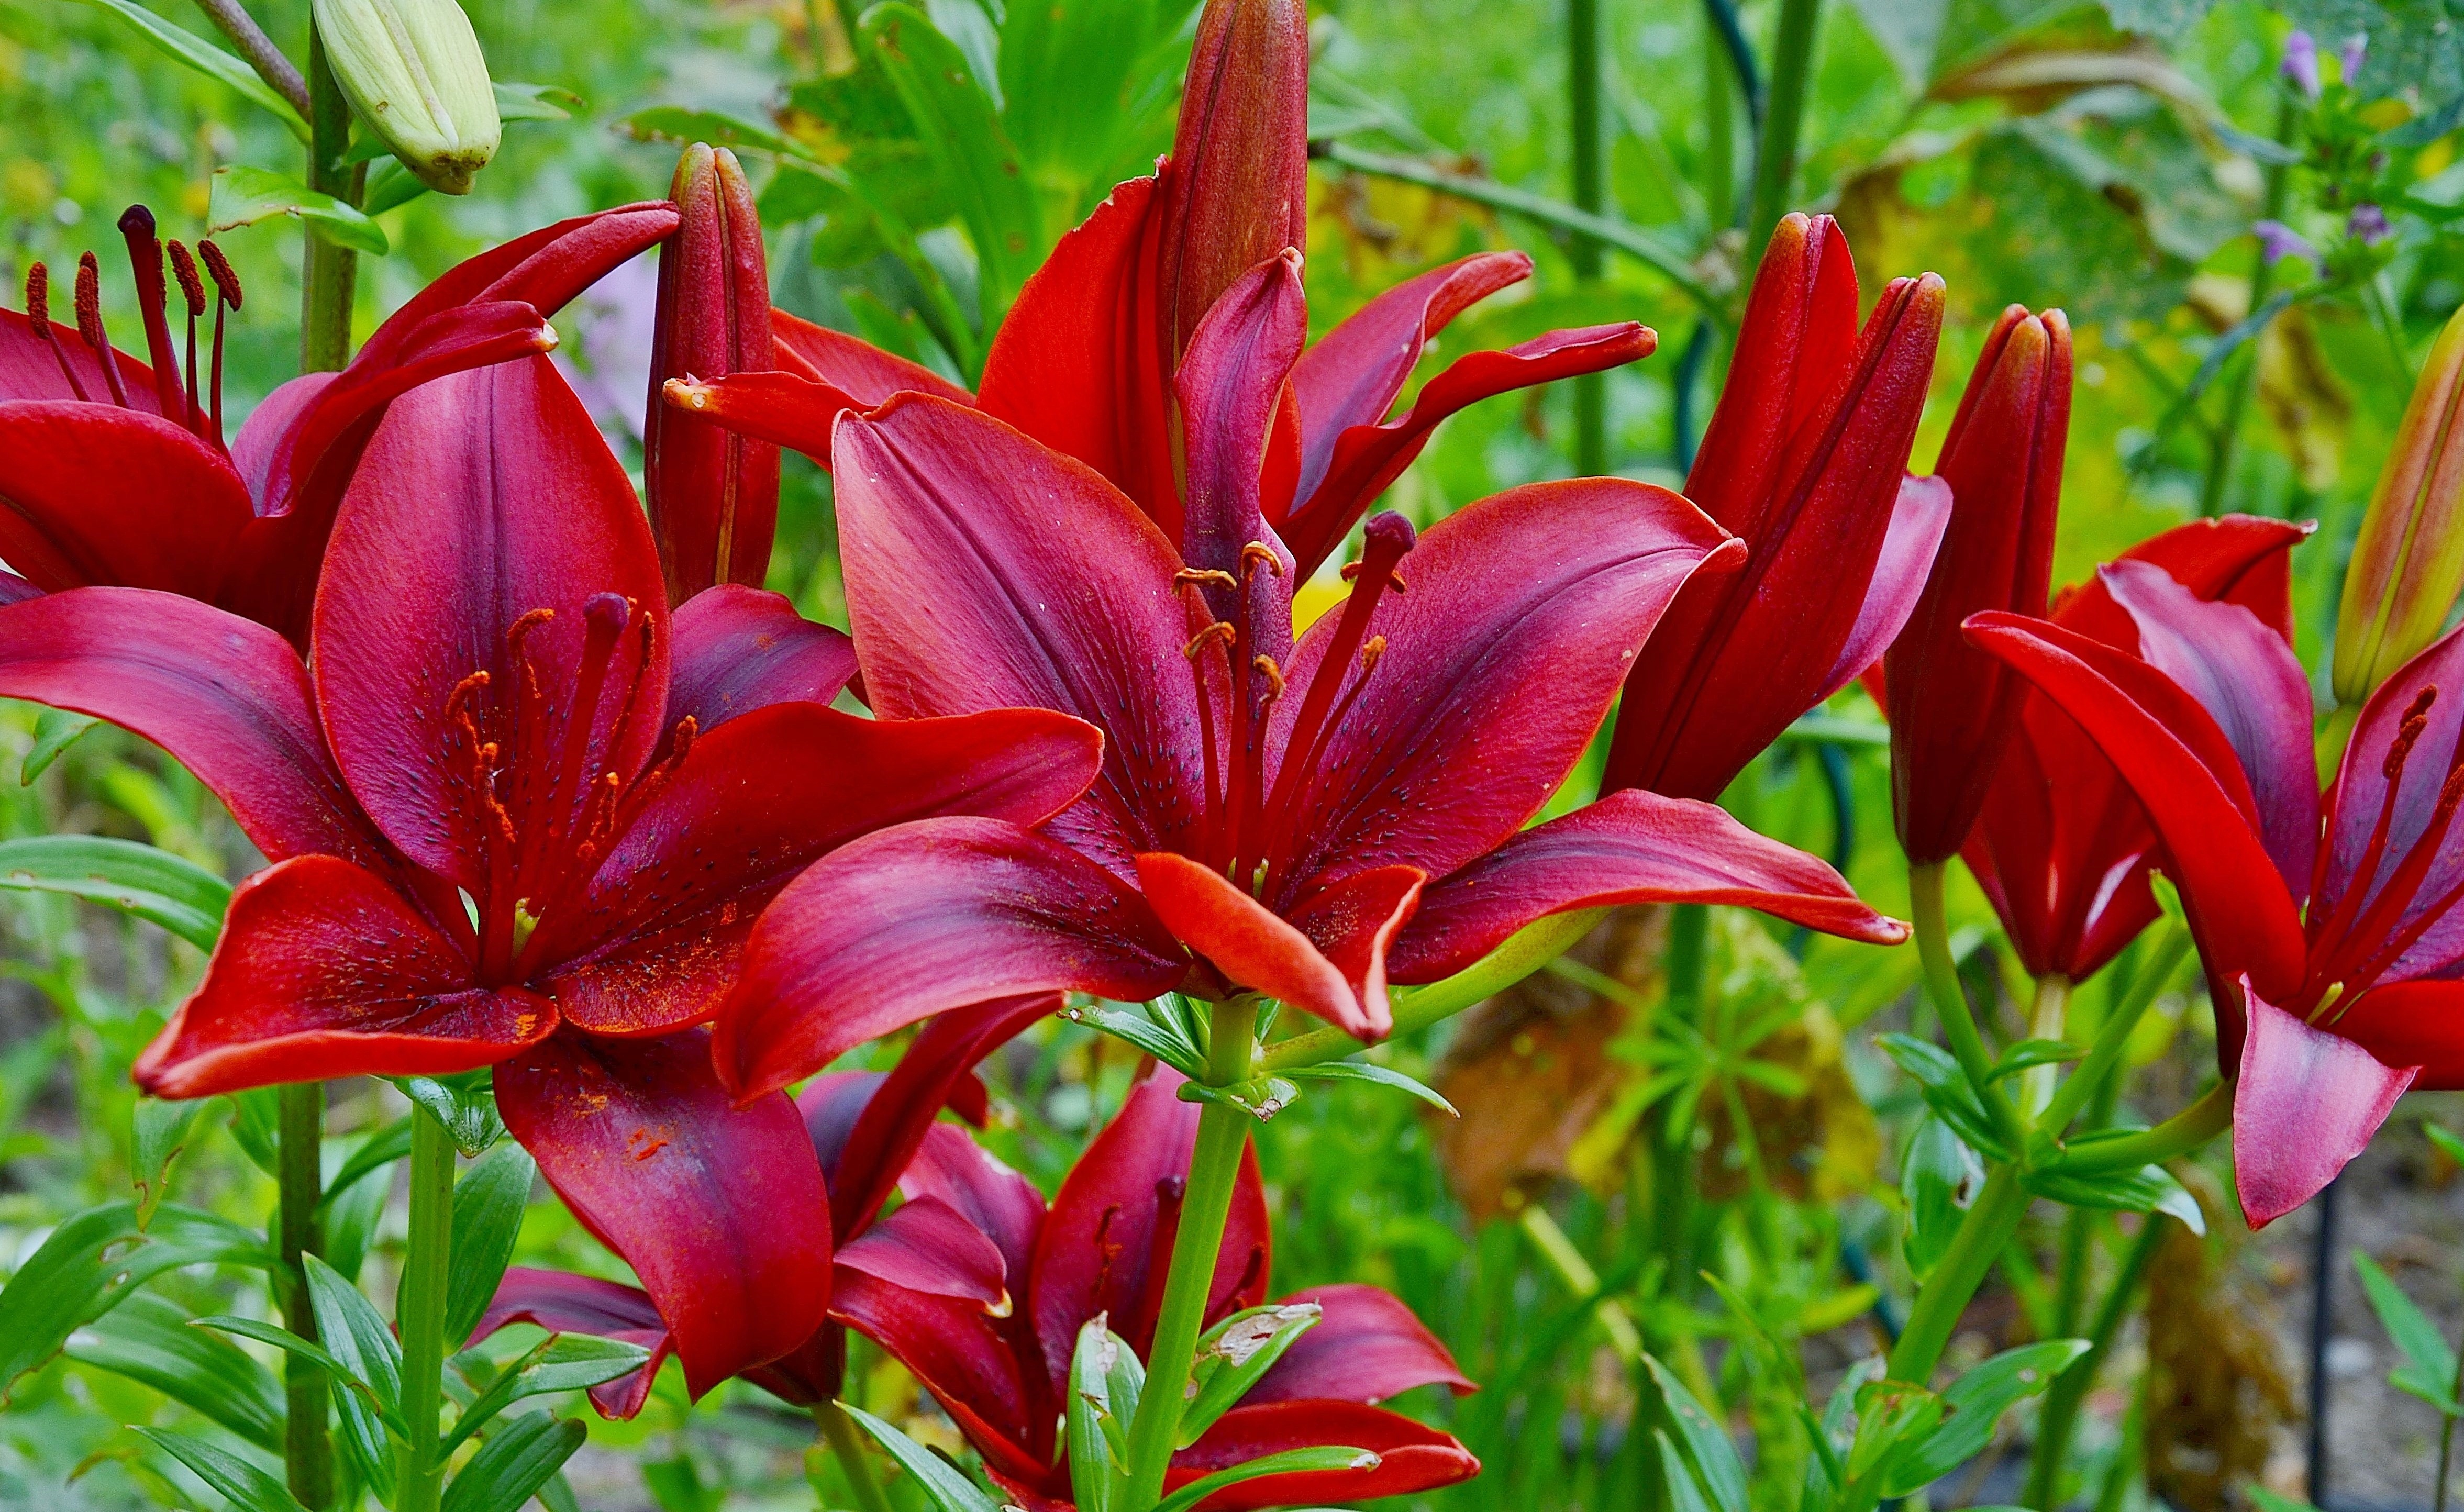
nature, plant, flower, purple, petal, bloom, summer, floral, spring, botany, garden, flora, shrub, lily, daylily, flowering plant, orange lily, lilie, land plant